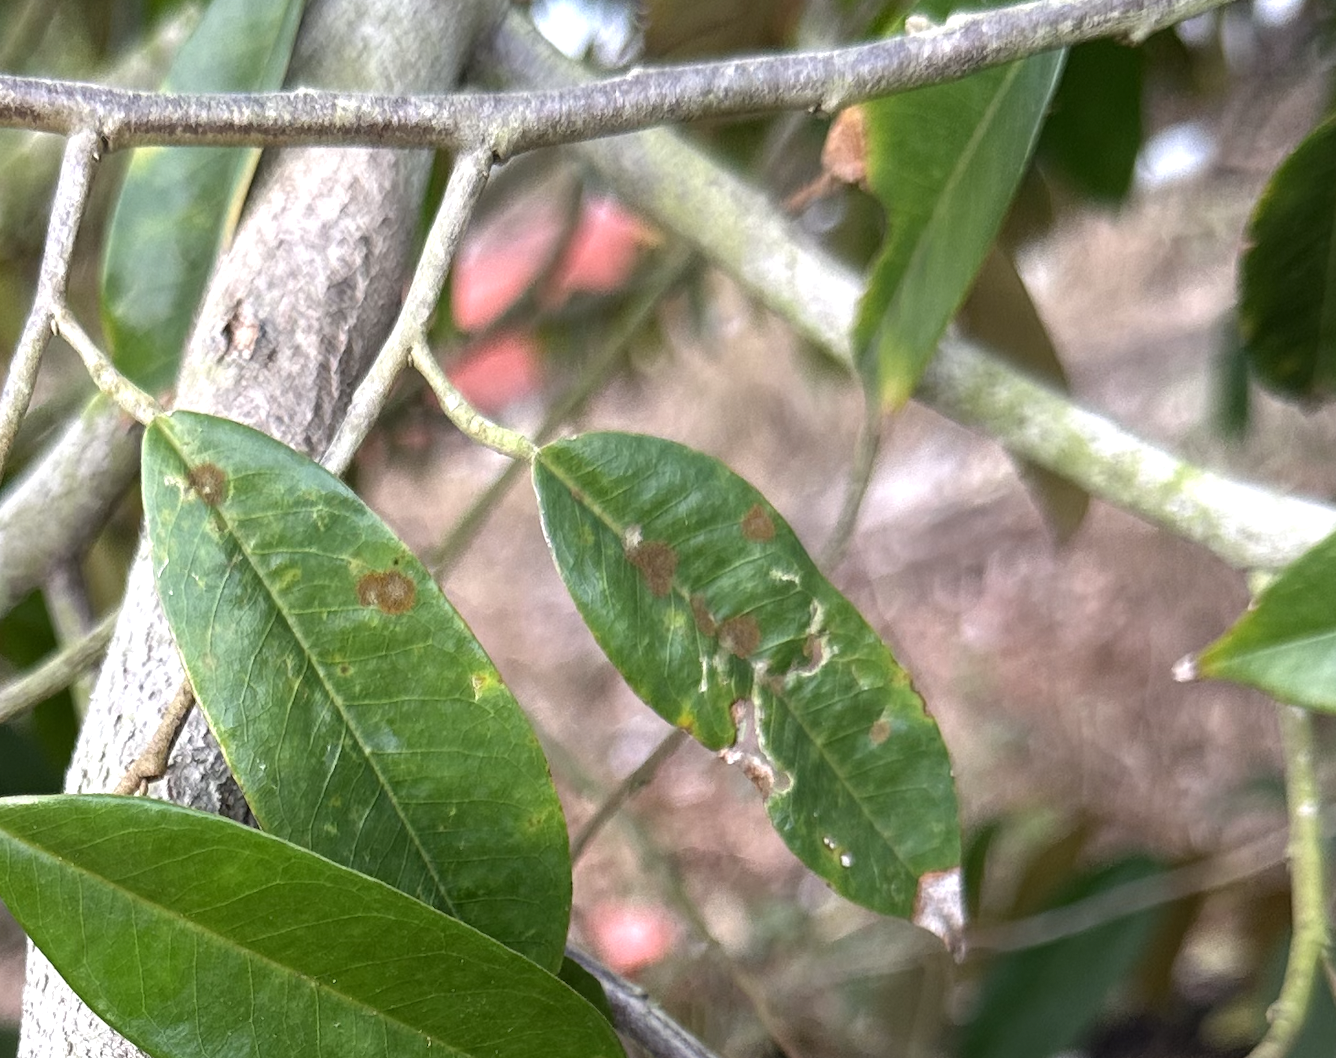
Label: pink_disease